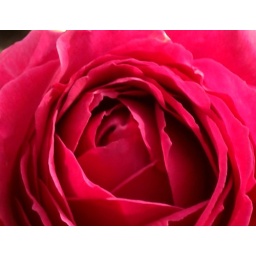
red rose in Dorset garden summer time